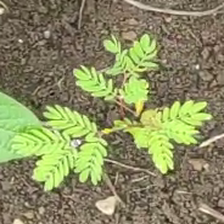
Weed species: Dwarf_cassia_(Chamaecrista pumila)